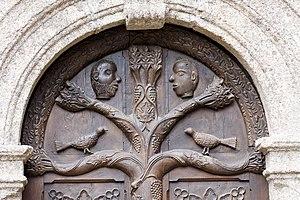
Détail de la porte de l'ossuaire. This building is classé au titre des Monuments Historiques. It is indexed in the Base Mérimée, a database of architectural heritage maintained by the French Ministry of Culture,